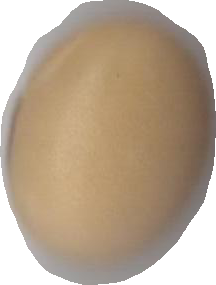
Variety: Anjasmoro